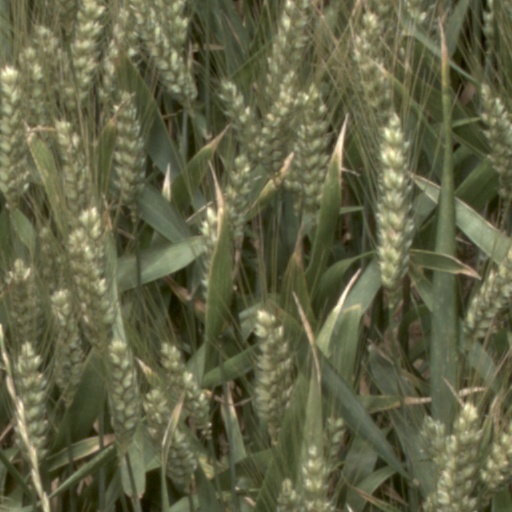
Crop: wheat